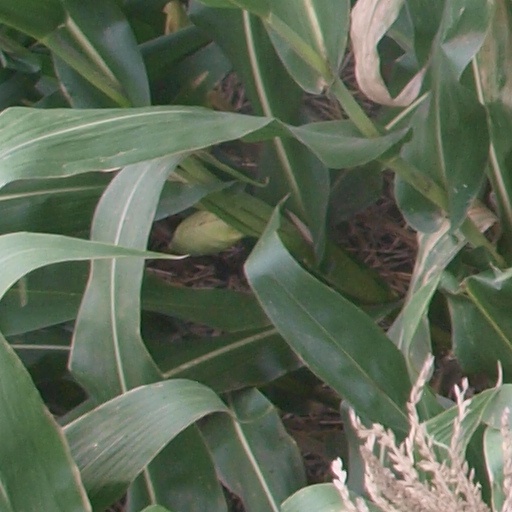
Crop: maize; corn